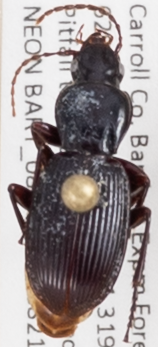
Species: Pterostichus tristis
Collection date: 2019-08-21
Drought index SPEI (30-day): -0.554
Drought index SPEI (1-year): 0.9
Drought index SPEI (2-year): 0.71